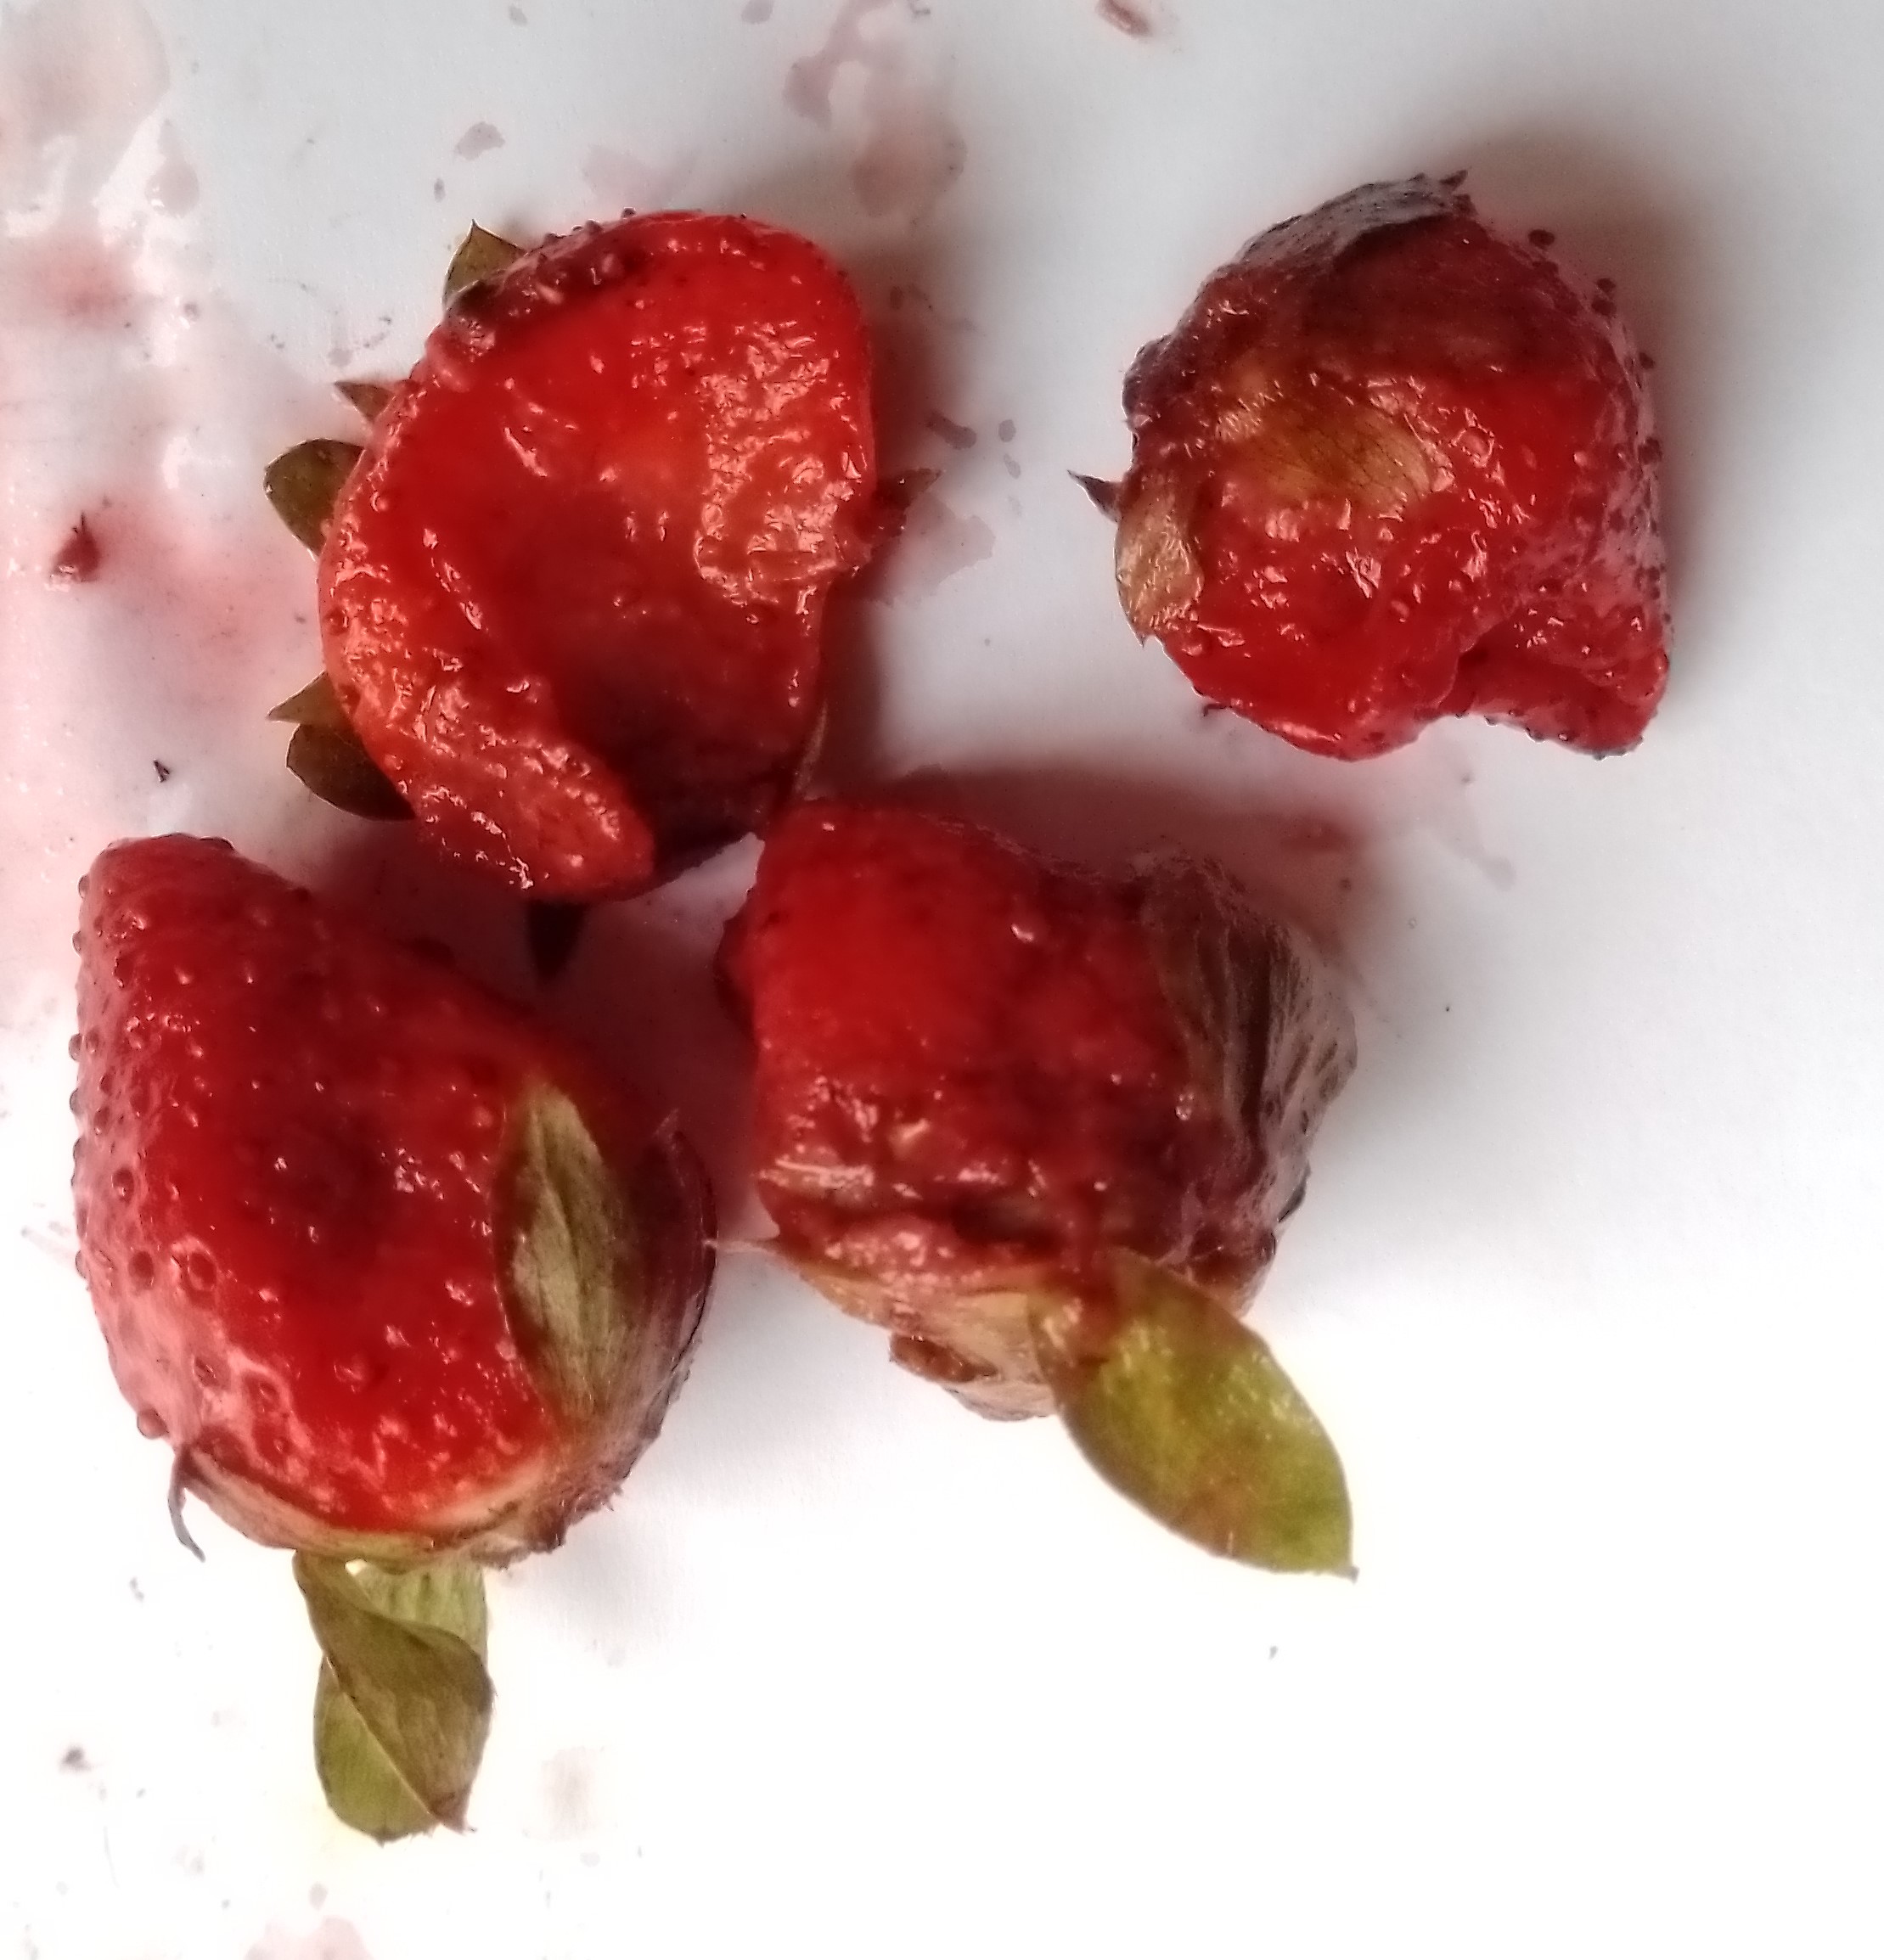
Fruit: strawberry
Condition: rotten